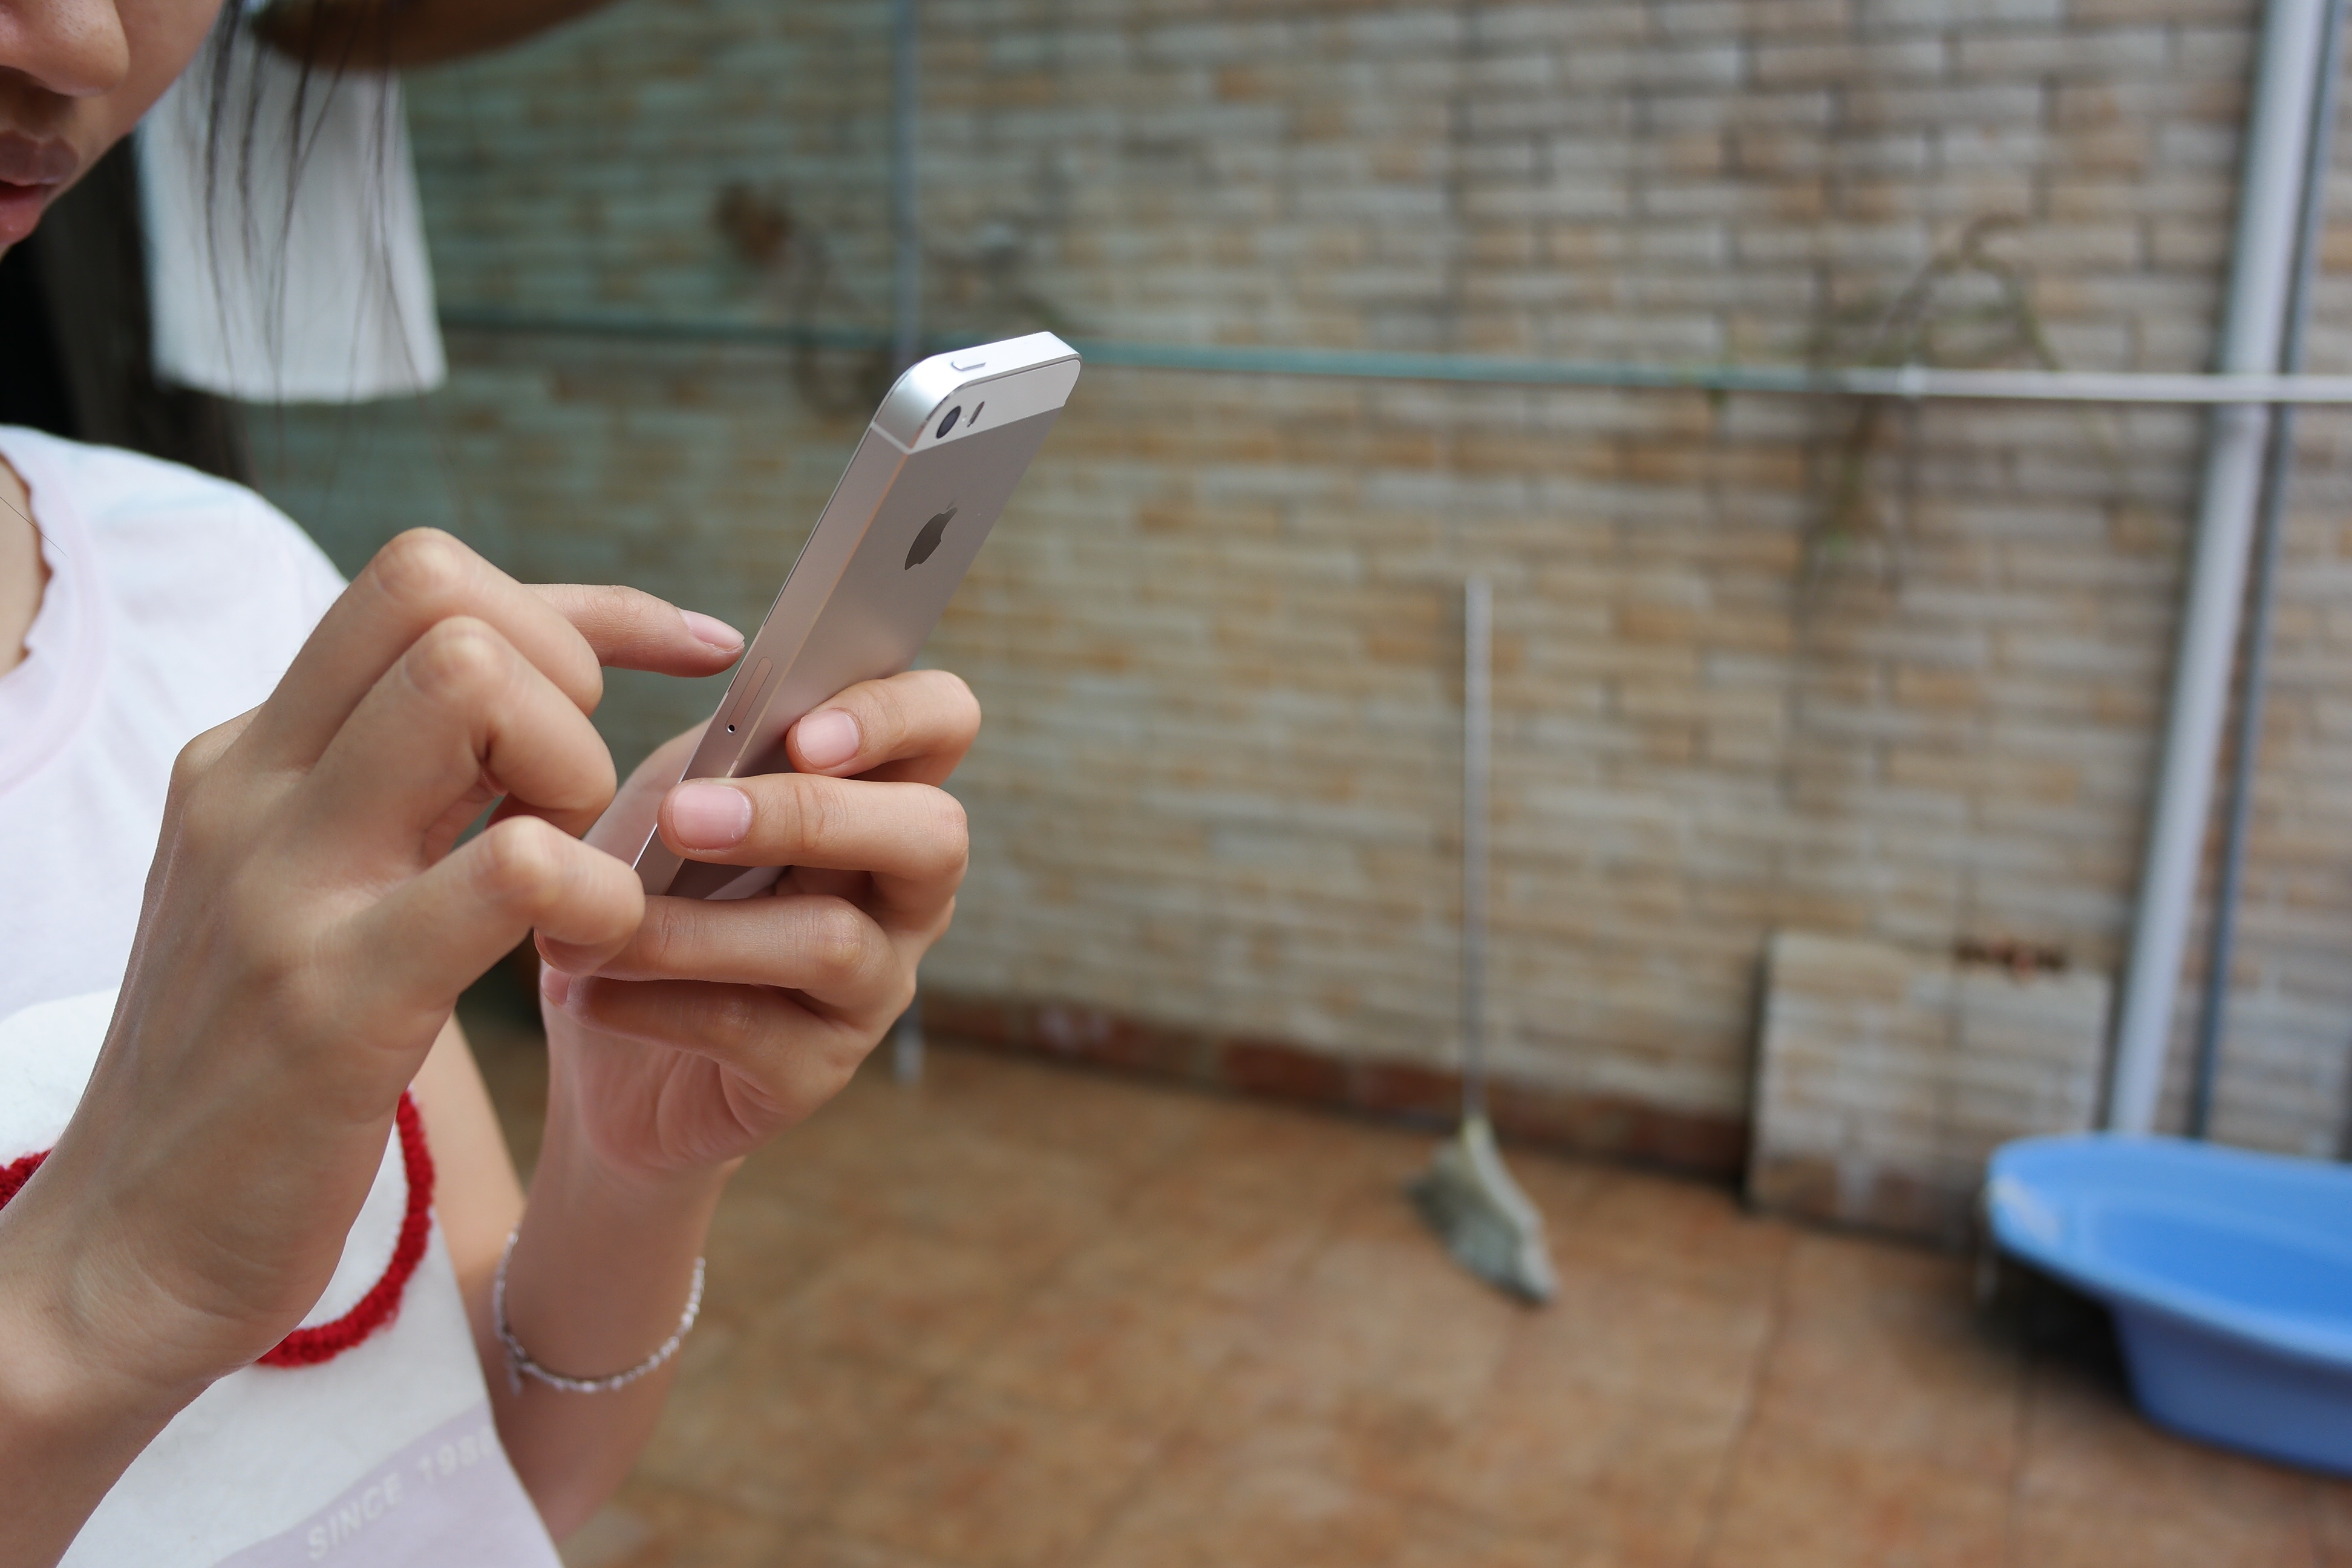
iphone, mobile, writing, hand, apple, leg, finger, honeycomb, ios, data, 5s